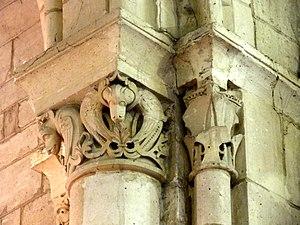
Chapiteaux de l'église - voir titre.
L'église Saint-Barthélemy est une église catholique paroissiale située à Villeneuve-sur-Verberie, dans l'Oise, en France. C'est un édifice de la première période gothique des années 1160 / 1180, qui ressent encore largement l'influence de l'architecture romane, à l'exception des deux remarquables portails et de l'étage de beffroi du clocher, qui est de dimensions importantes. Les portails sont inspirés de la collégiale Saint-Frambourg de Senlis, et le clocher, de la cathédrale de Senlis. Depuis l'adjonction d'une chapelle au nord de la première travée du chœur au XIIIᵉ siècle et d'un bas-côté au nord de la nef vers la fin du XVᵉ siècle, le plan de l'église est devenu dissymétrique. L'intérieur de la nef a profondément changé d'aspect avec le voûtement d'ogives à la même époque. Le chœur n'a en revanche que peu évolué depuis sa construction, et demeure la partie la plus intéressante de l'église. Il se caractérise par des voûtes de belle facture, dont la deuxième présente des ogives sculptées de fleurettes, et surtout par des chapiteaux d'un sculpture originale et très fouillée. Deux parmi eux sont historiés et peuvent être qualifiés d'exceptionnels sur le plan du département.